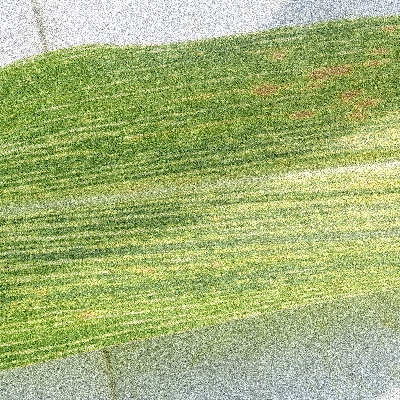
Label: Corn_(Maize)___Maize_Streak_Virus